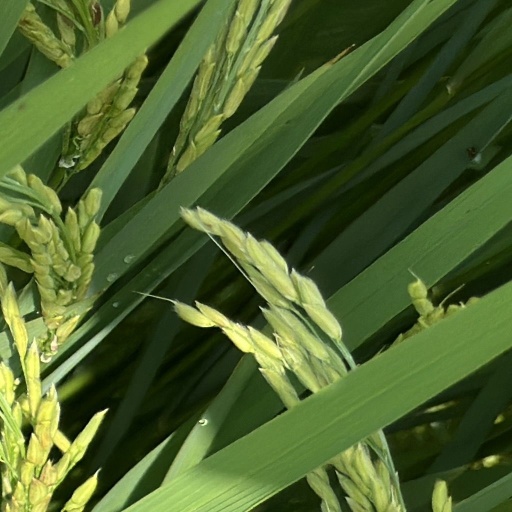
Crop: rice